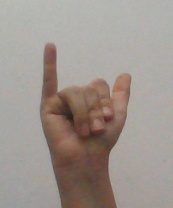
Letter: ya